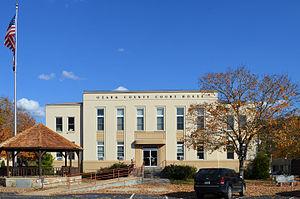
Le comté d'Ozark, en anglais : Ozark County, est l'un des 114 comtés de l'État du Missouri, aux États-Unis.